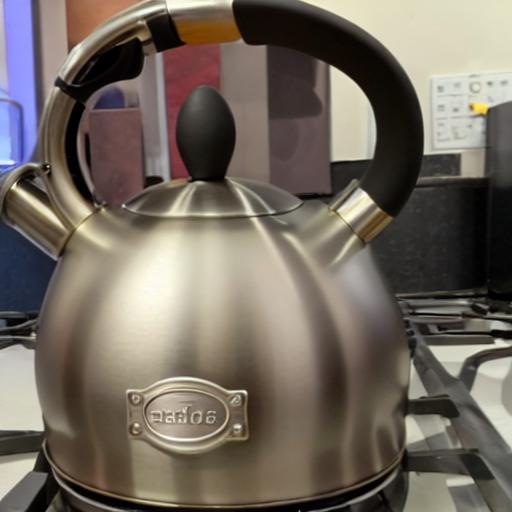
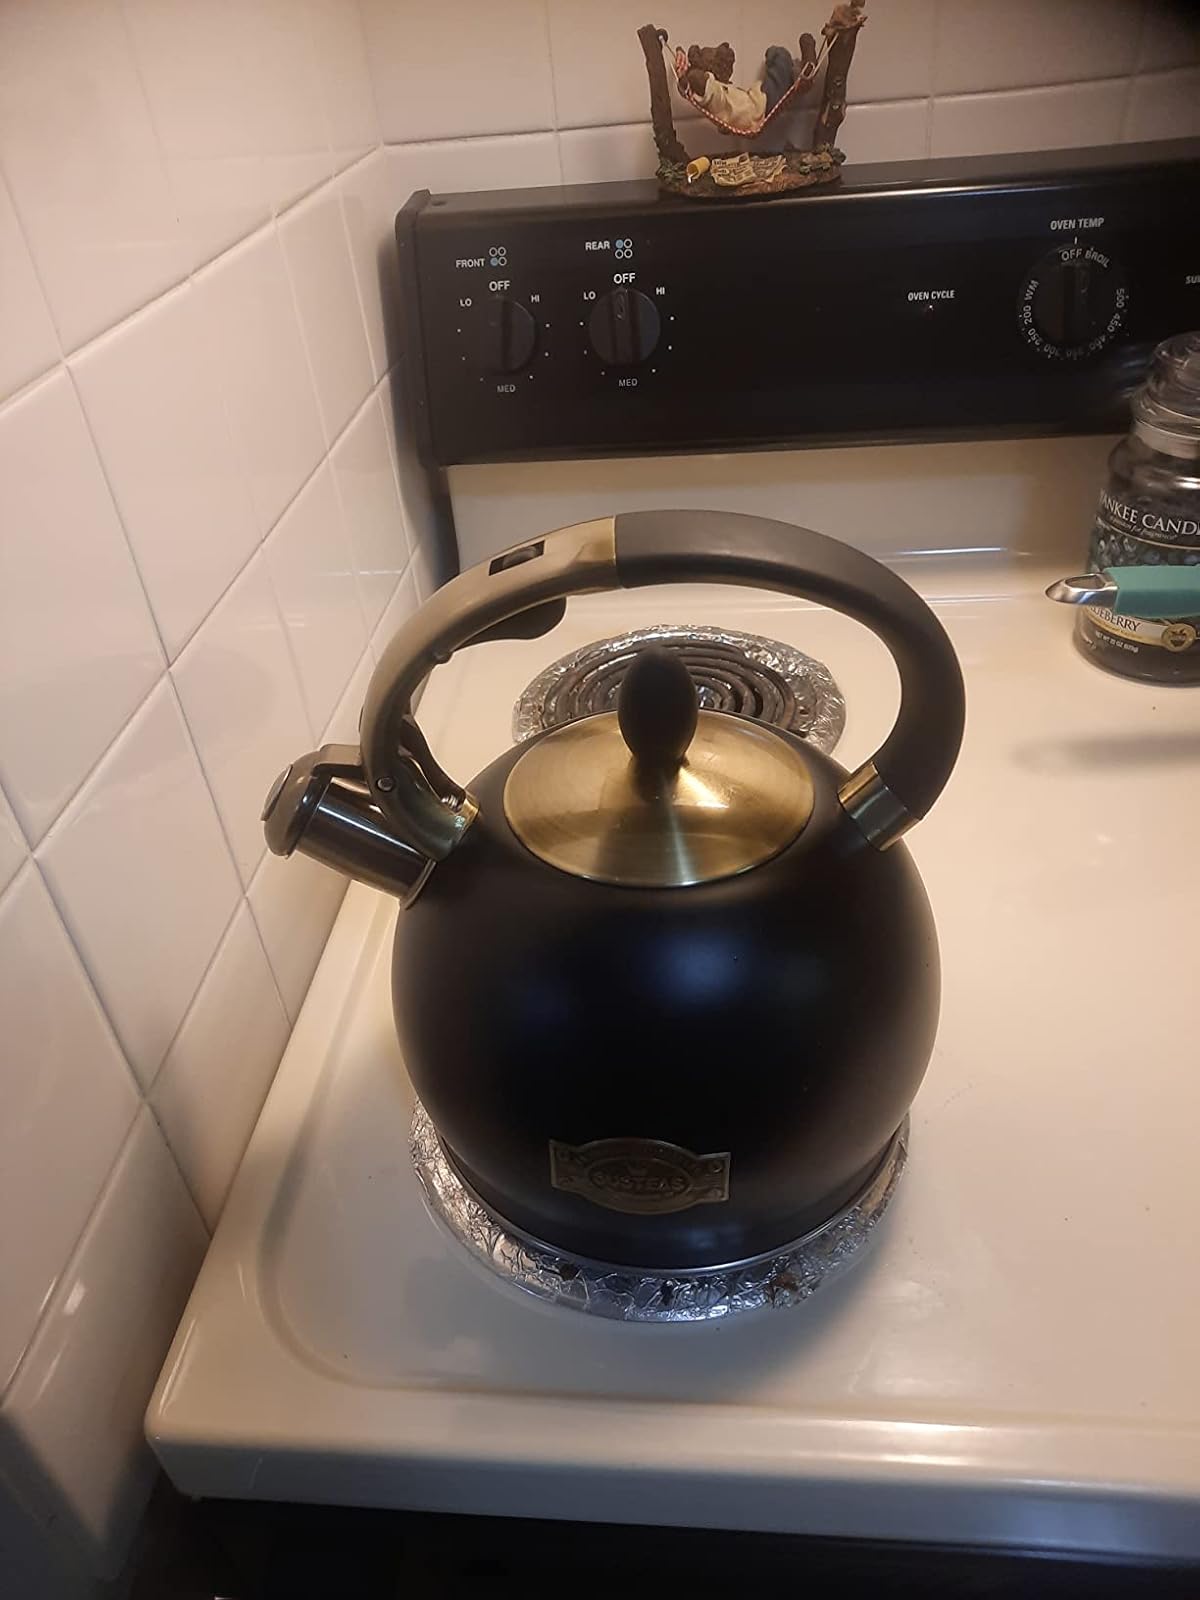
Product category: items_kettle
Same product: no